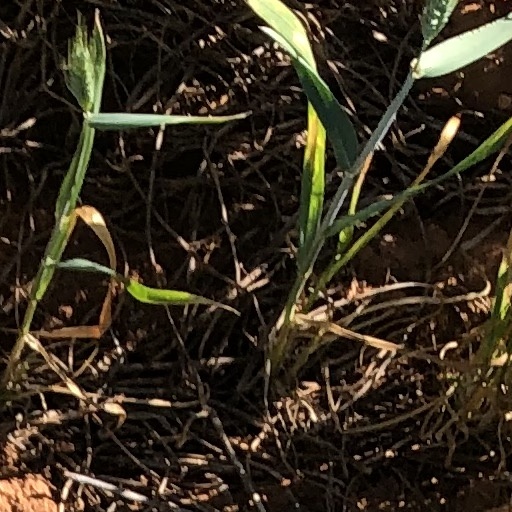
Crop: wheat